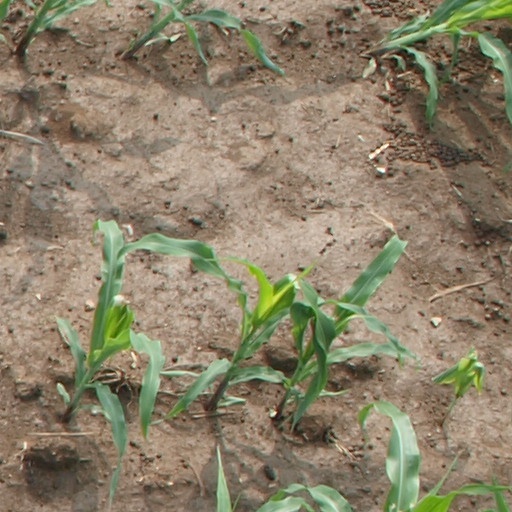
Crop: maize; corn